Answer in natural language. Which object is closer to the camera taking this photo, Doorway (highlighted by a blue box) or white rhombus toilet (highlighted by a green box)? Choose between the following options: white rhombus toilet (highlighted by a green box) or Doorway (highlighted by a blue box)
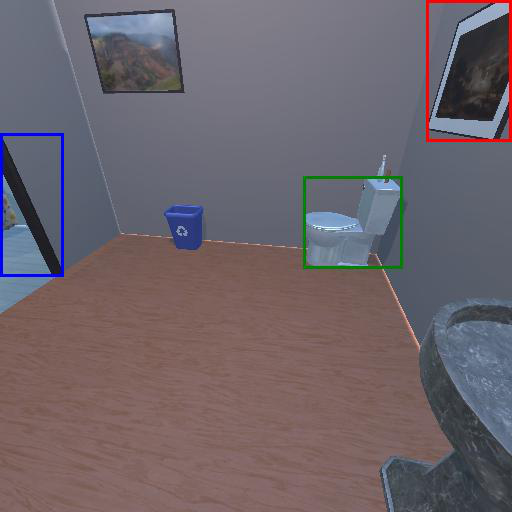
<answer>Doorway (highlighted by a blue box)</answer>